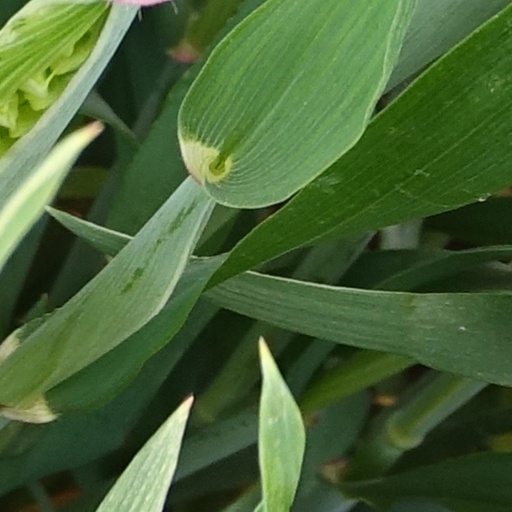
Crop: wheat